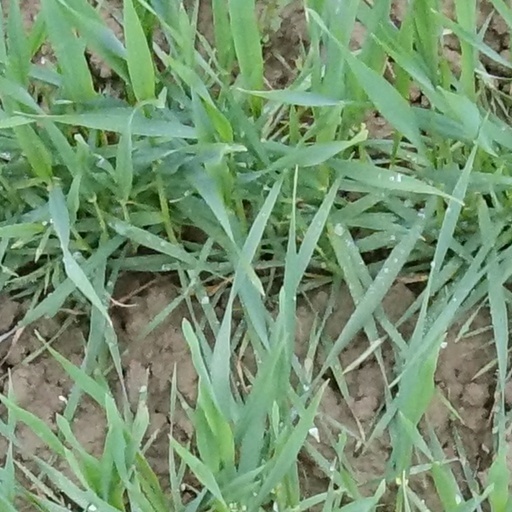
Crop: wheat